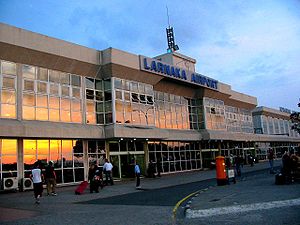
Larnaca Internationale Lufthavn / Galleri
Larnaca Internationale Lufthavn er en international lufthavn i Cypern. Den er beliggende fem kilometer sydvest for centrum af landets tredje største by Larnaca, på øens østkyst. Det er øens største og travleste, foran den anden store internationale lufthavn, Paphos Lufthavn.